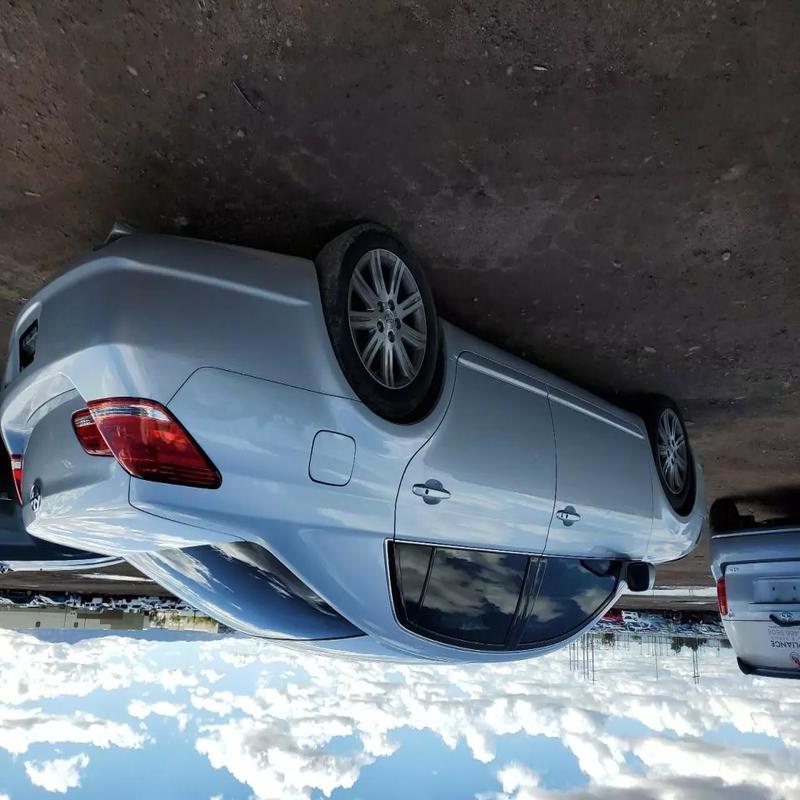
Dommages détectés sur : plaque d'immatriculation arrière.
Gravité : majeur